Nikki Marshall

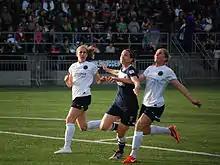
Marshall (left) and Rachel Buehler (right) of Portland Thorns FC defend against Liz Bogus (center) of Seattle Reign FC during a match on May 25, 2013 in Tukwila, Washington.

In February 2013, Marshall signed with Portland Thorns FC for the inaugural season of the National Women's Soccer League. She was on the starting lineup as a defender in all of the Thorns' 22 games as the team finished third in regular season play and received a berth to the playoffs. During the team's playoff semi-final match, Marshall served the assist to Tiffany Weimer's equalizer goal. The Thorns would eventually defeat FC Kansas City 3–2 in overtime. The Thorns defeated Western New York Flash during the playoff final clinching the league's first championship title.